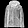
Label: Coat